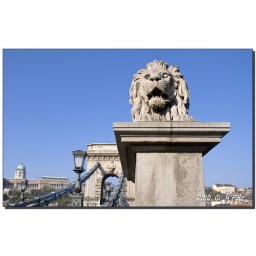
Chain bridge in Budapest with lion sculptures and the royal palace. Focus is on the front lion